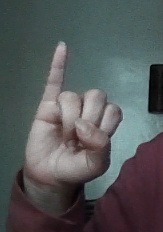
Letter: meem